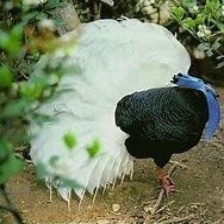
Species: BULWERS PHEASANT
Scientific name: LOPHURA BULWERI